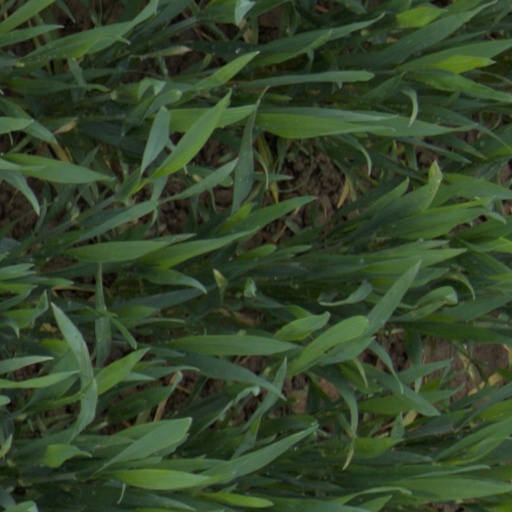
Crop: wheat